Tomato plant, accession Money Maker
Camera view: tilt-top (135 deg); turntable rotation: 60 degrees
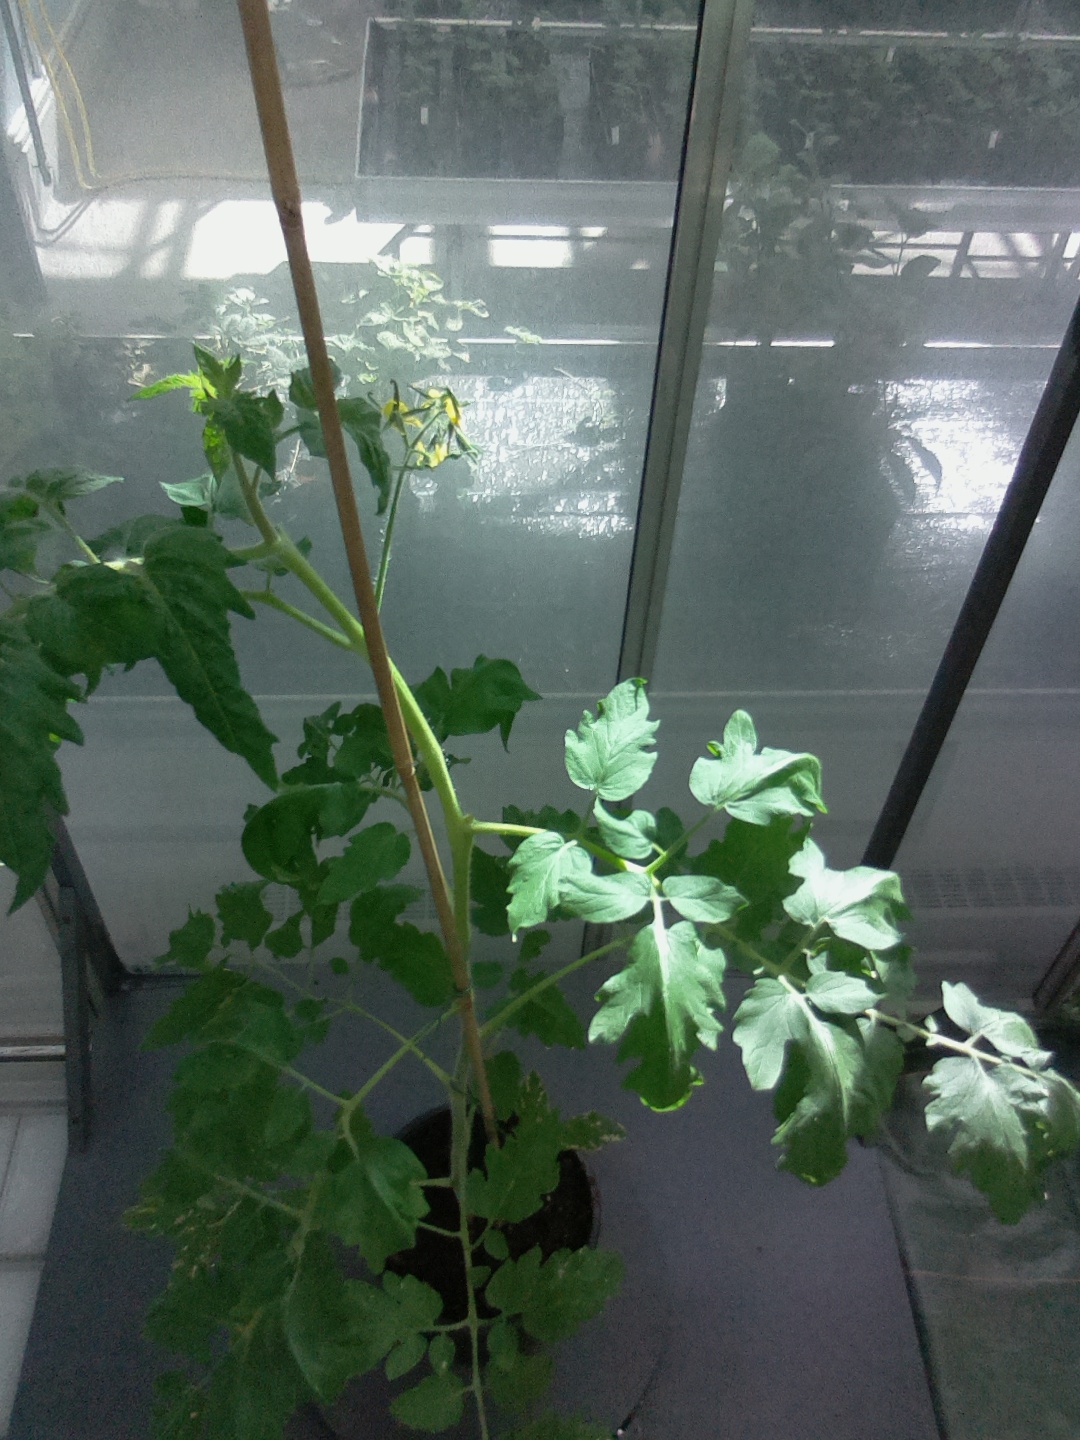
BBCH growth stage 63: 30%-40% of flowers open